Church of the Saintes Maries de la Mer

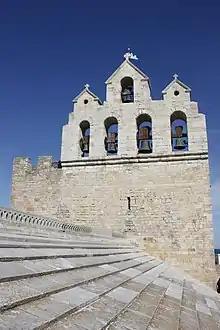

The Romanesque style church consists of a nave, four bays and a semi-circular apse. The simplicity of the building stands out in its interior decoration. Only a crypt, dedicated to Saint Sarah and an "Upper Chapel," dedicated to Saint Michael, in the old room of the guardhouse, complete the rectangular nave and the 'semicircular' apse.